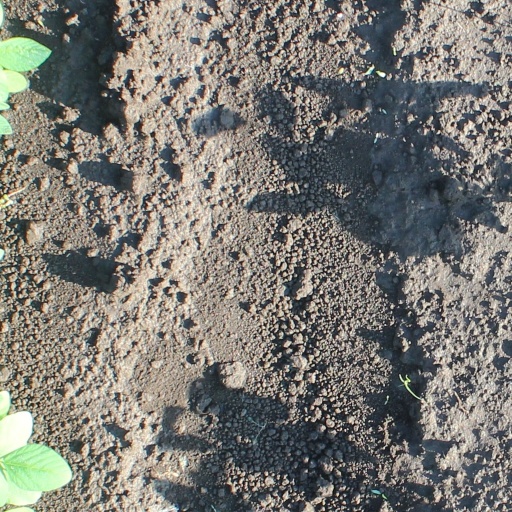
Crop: soybean